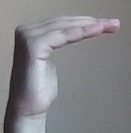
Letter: haa